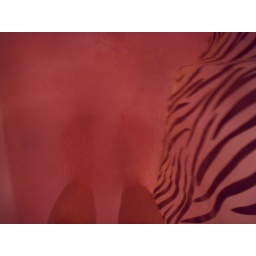
My feet in the pink water